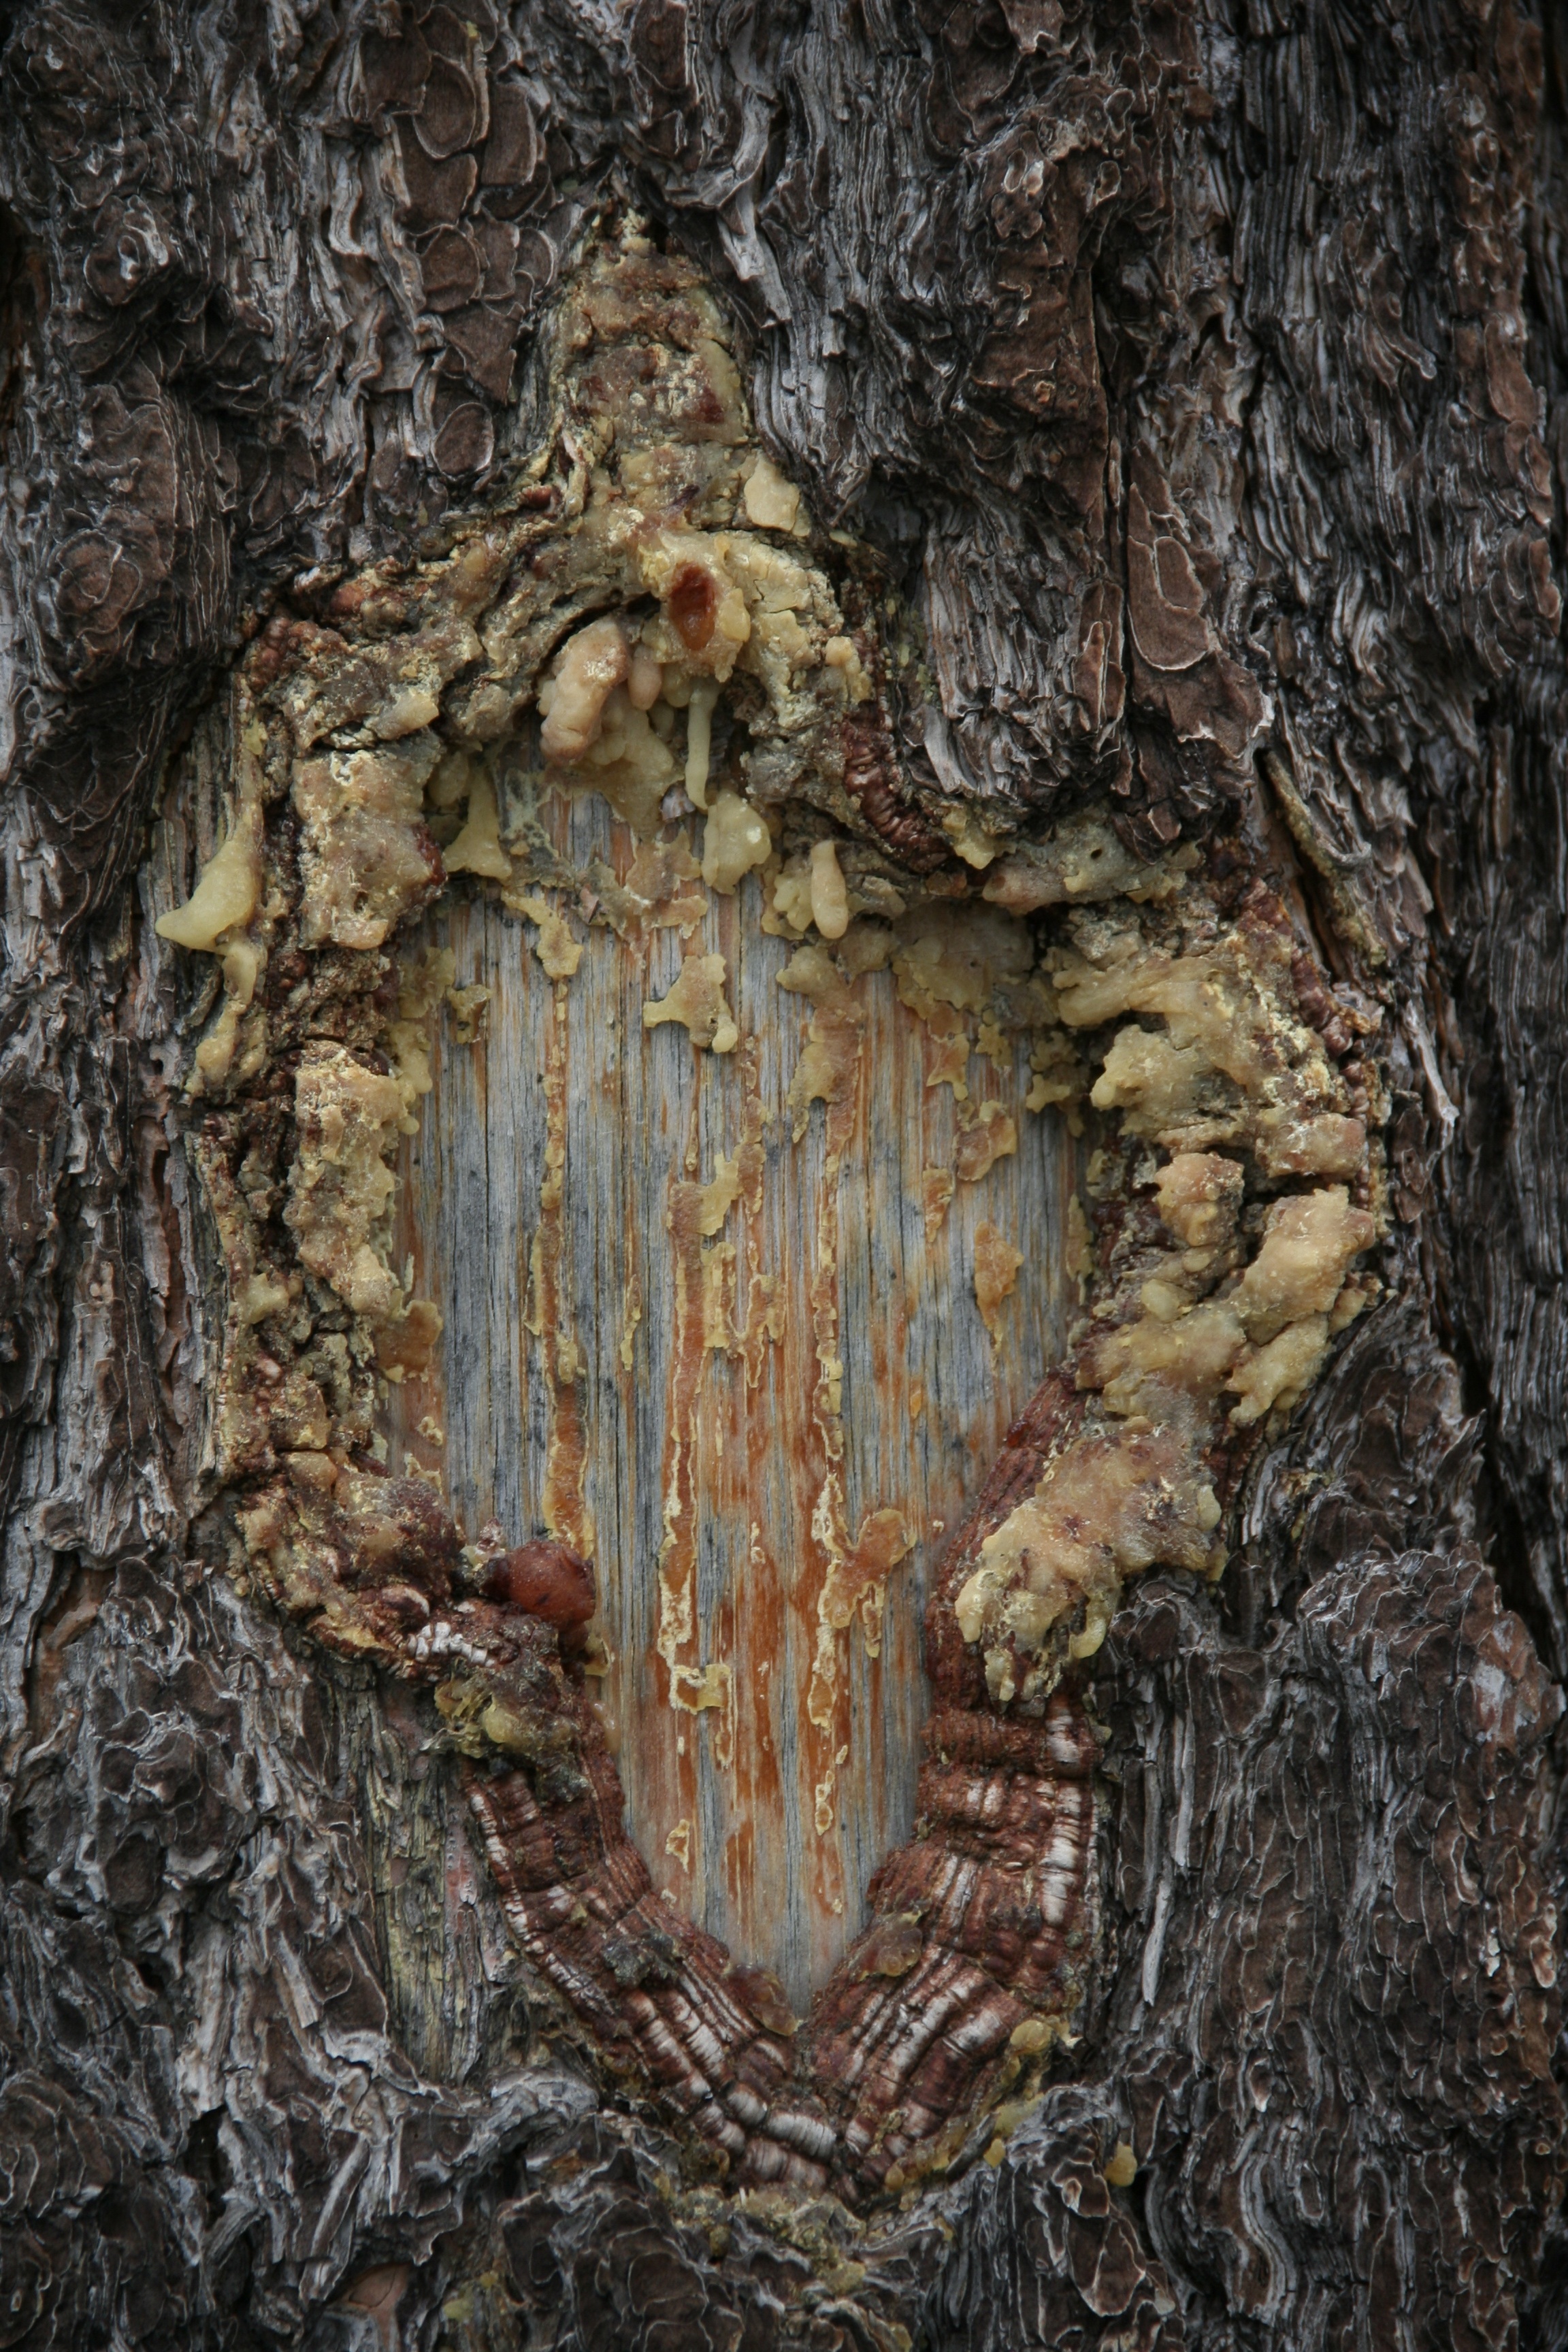
tree, nature, forest, wood, trunk, formation, woods, carving, resin, woody plant